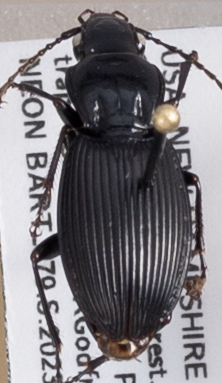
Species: Pterostichus lachrymosus
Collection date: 2023-08-23
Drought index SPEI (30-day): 0.8
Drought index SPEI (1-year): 1.69
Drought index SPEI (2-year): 0.54